Nissan Caball

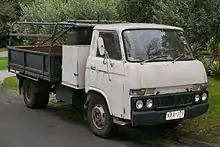
1981 Nissan Caball (C340) truck (Australia)

The third generation Caball first appeared in August 1966. The exterior was redesigned with a more modern look with quad headlights, and for the first time, front-hinged doors. The interior was designed for Americans in mind, and could comfortably seat three even though it wasn't sold in North America. The C240 used the same engines as the C142. In 1969, the grille was changed. The badge on the front featured a wing-shape with a huge letter "N" in the middle and "Caball" in smaller writing below the N (this badge is similar to the one used on the C80). On the passenger side just above the headlight was a "G4" badge (gas model) or a "D4" badge (diesel model). The "Echo" bus version (GC240) was also available.